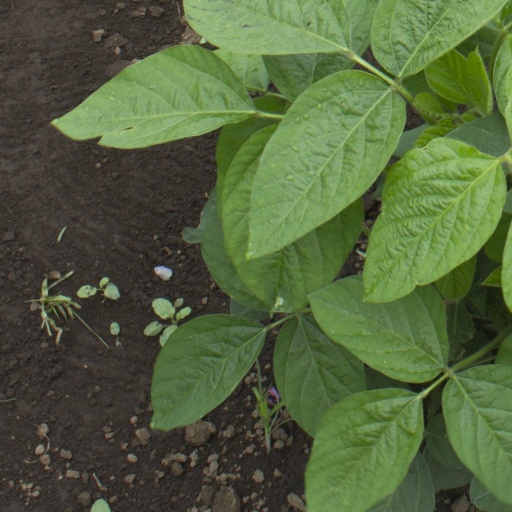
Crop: soybean